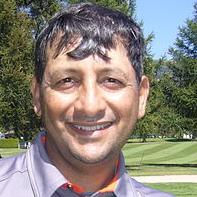
Age: 40